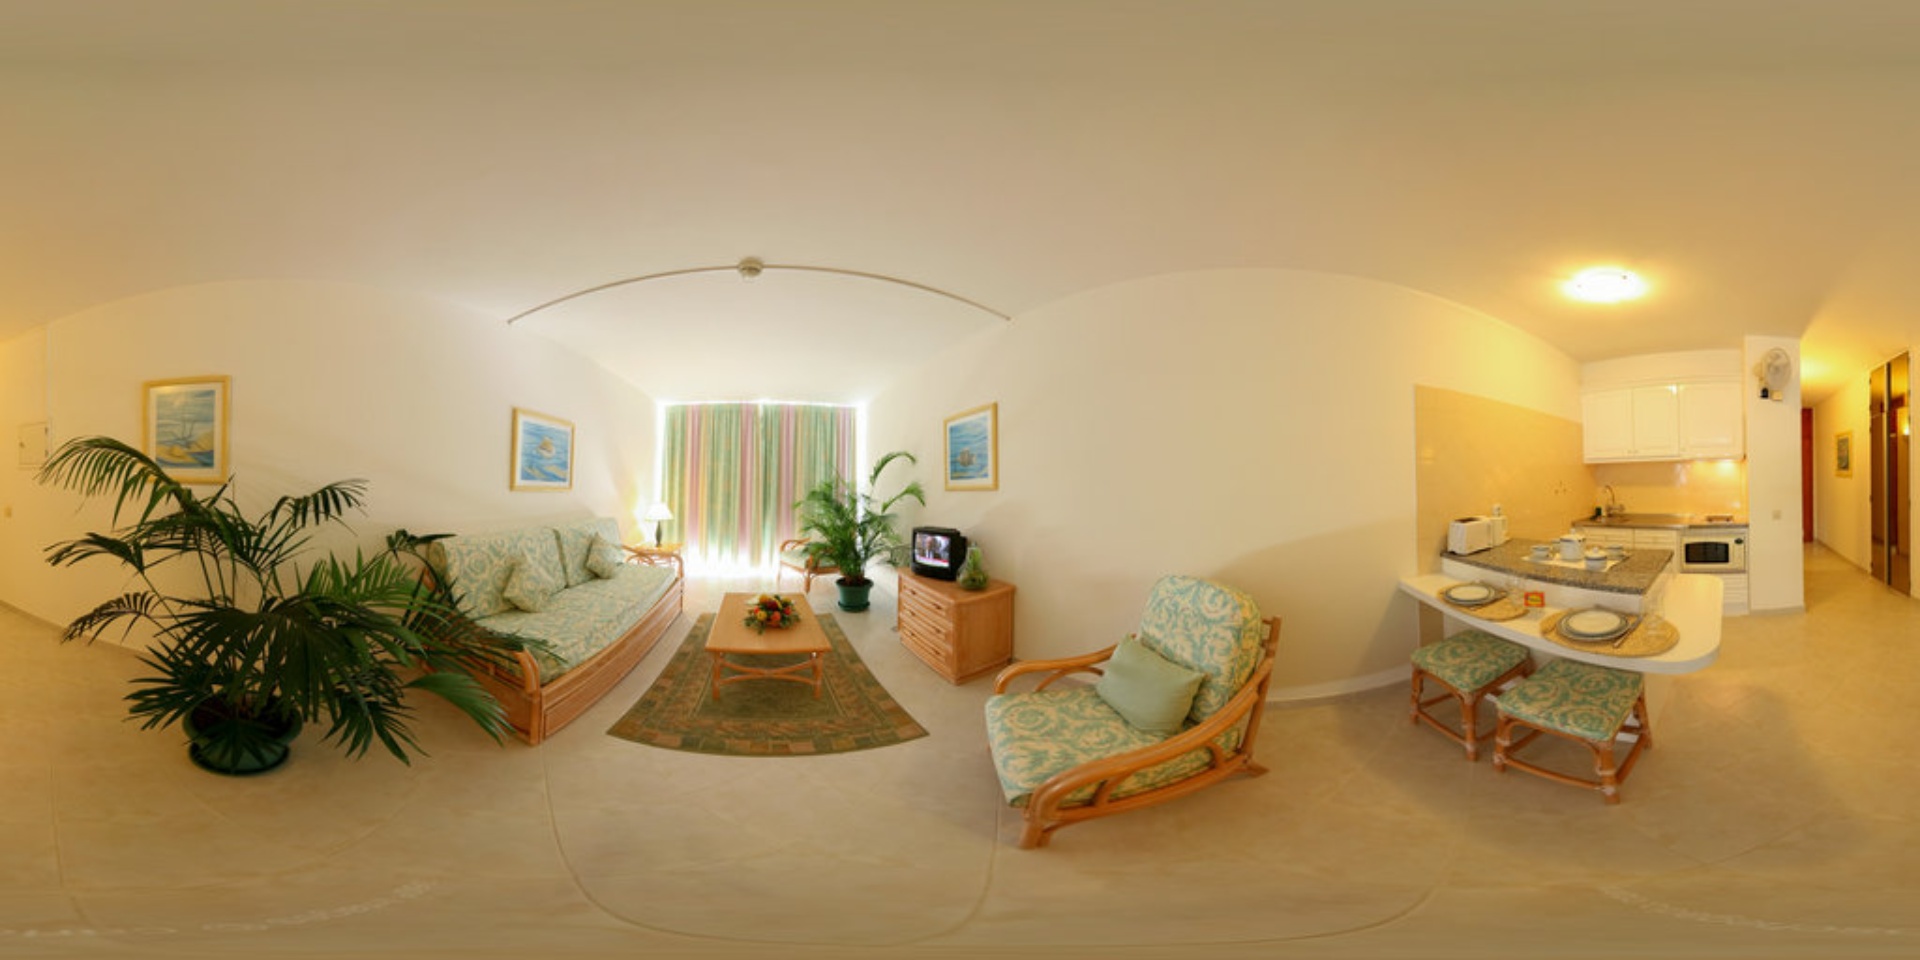
Referred object: Black TV opposite the sofa

Referred object: turn slightly right to face the armchair with a green cushion

Referred object: the armchair opposite the sofa